Dulce desafío

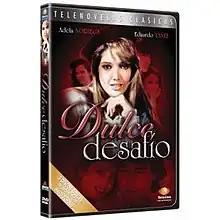
DVD cover of "Dulce Desafío"

Dulce desafío (English title: "Sweet challenge") is a Mexican telenovela produced by Julissa and Eugenio Cobo for Televisa in 1988.